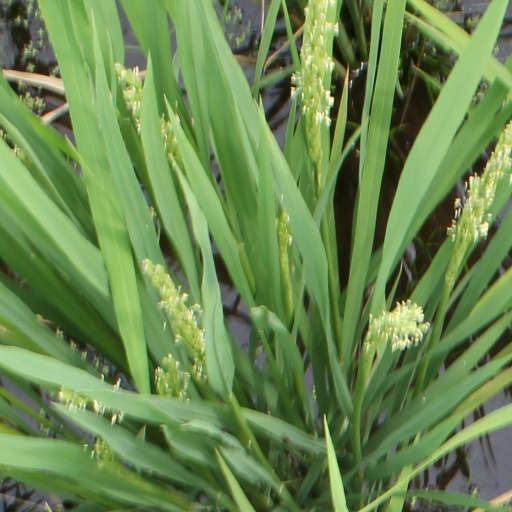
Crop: rice